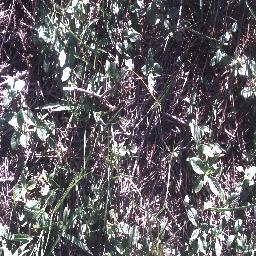
Label: negative